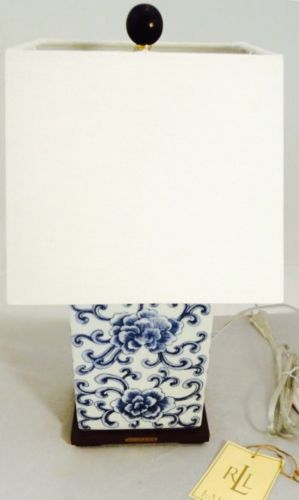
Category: lamp